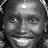
Emotion: happy